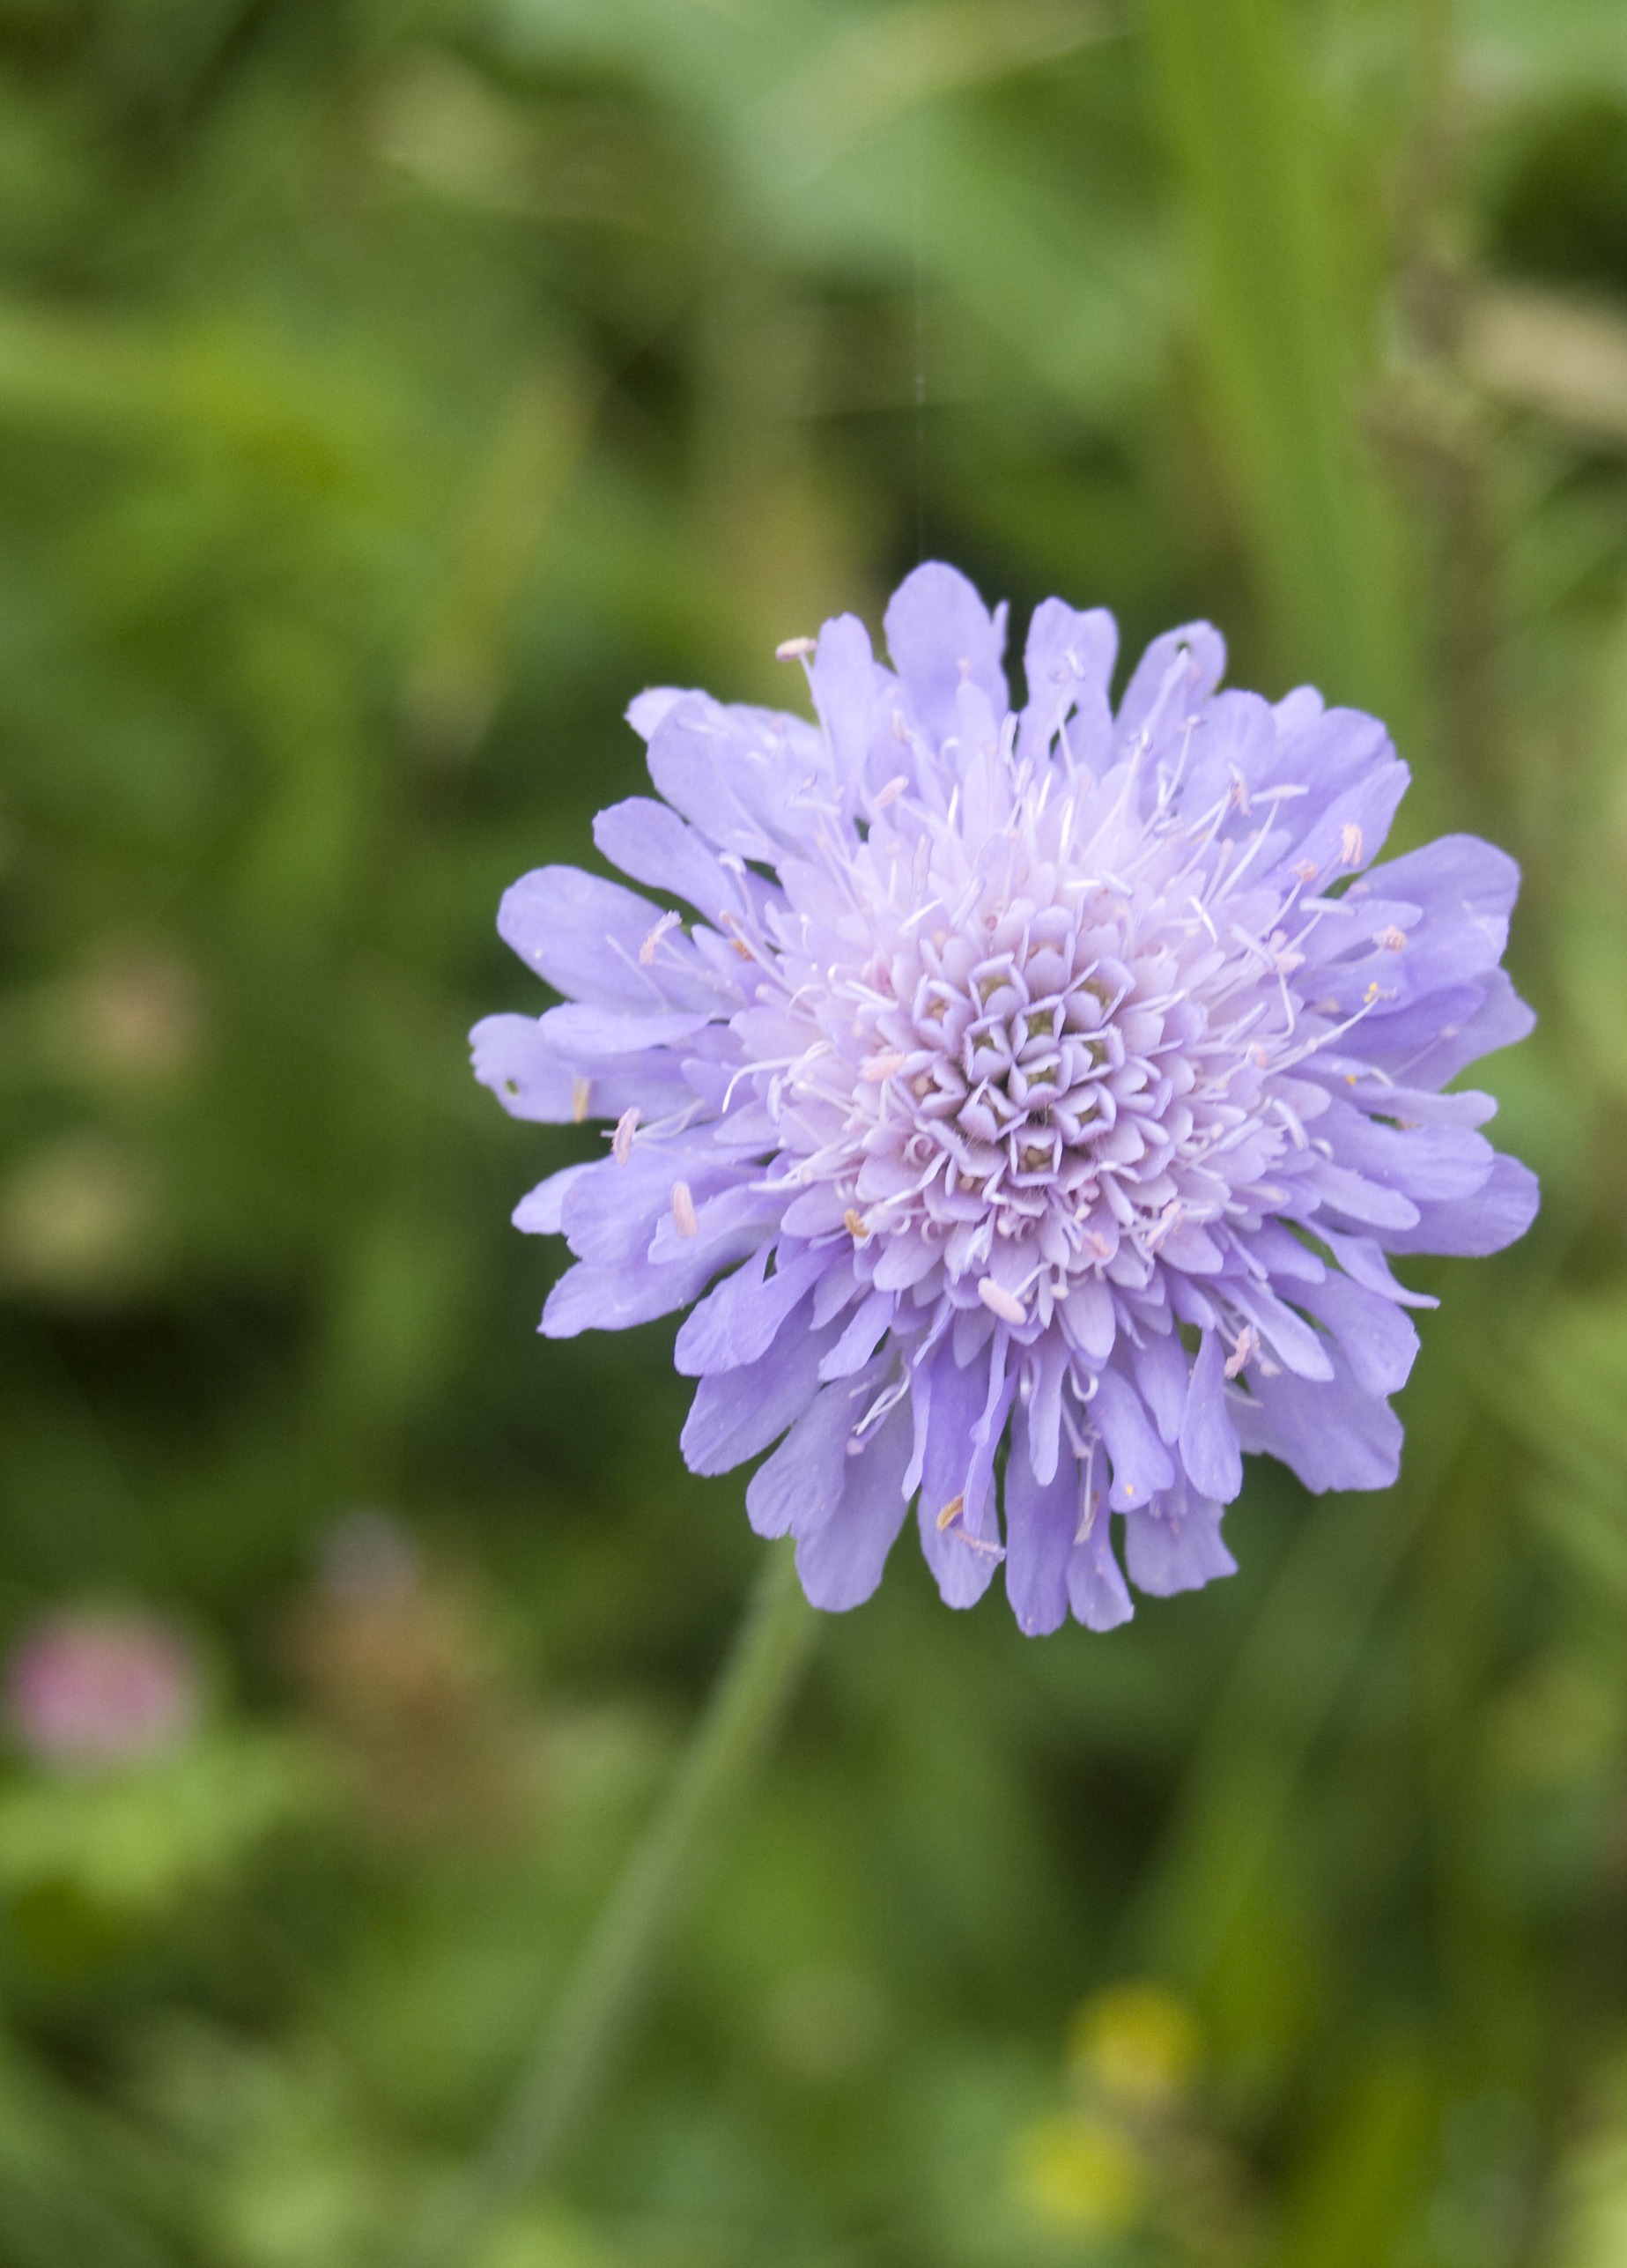
nature, grass, blossom, plant, field, meadow, flower, petal, bloom, daisy, herb, produce, botany, blue, flora, wildflower, close up, aster, macro photography, flowering plant, daisy family, mountain flower, oxeye daisy, annual plant, plant stem, land plant